William Kennedy (painter)

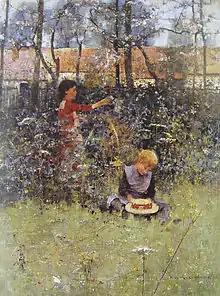
"Spring", 1882

William Kennedy was born in Hutchesontown, Glasgow on 17 July 1859, and attended the Paisley School of Art. In the early 1880s he moved to Paris, where he attended the Académie Julian and studied with artists such as Jules Bastien-Lepage, William-Adolphe Bouguereau, Raphaël Collin, Gustave-Claude-Etienne Courtois, and Tony Robert-Fleury.